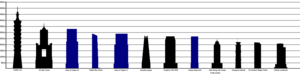
Cette Liste des plus hauts bâtiments de Taïwan liste les gratte-ciels de Taïwan.